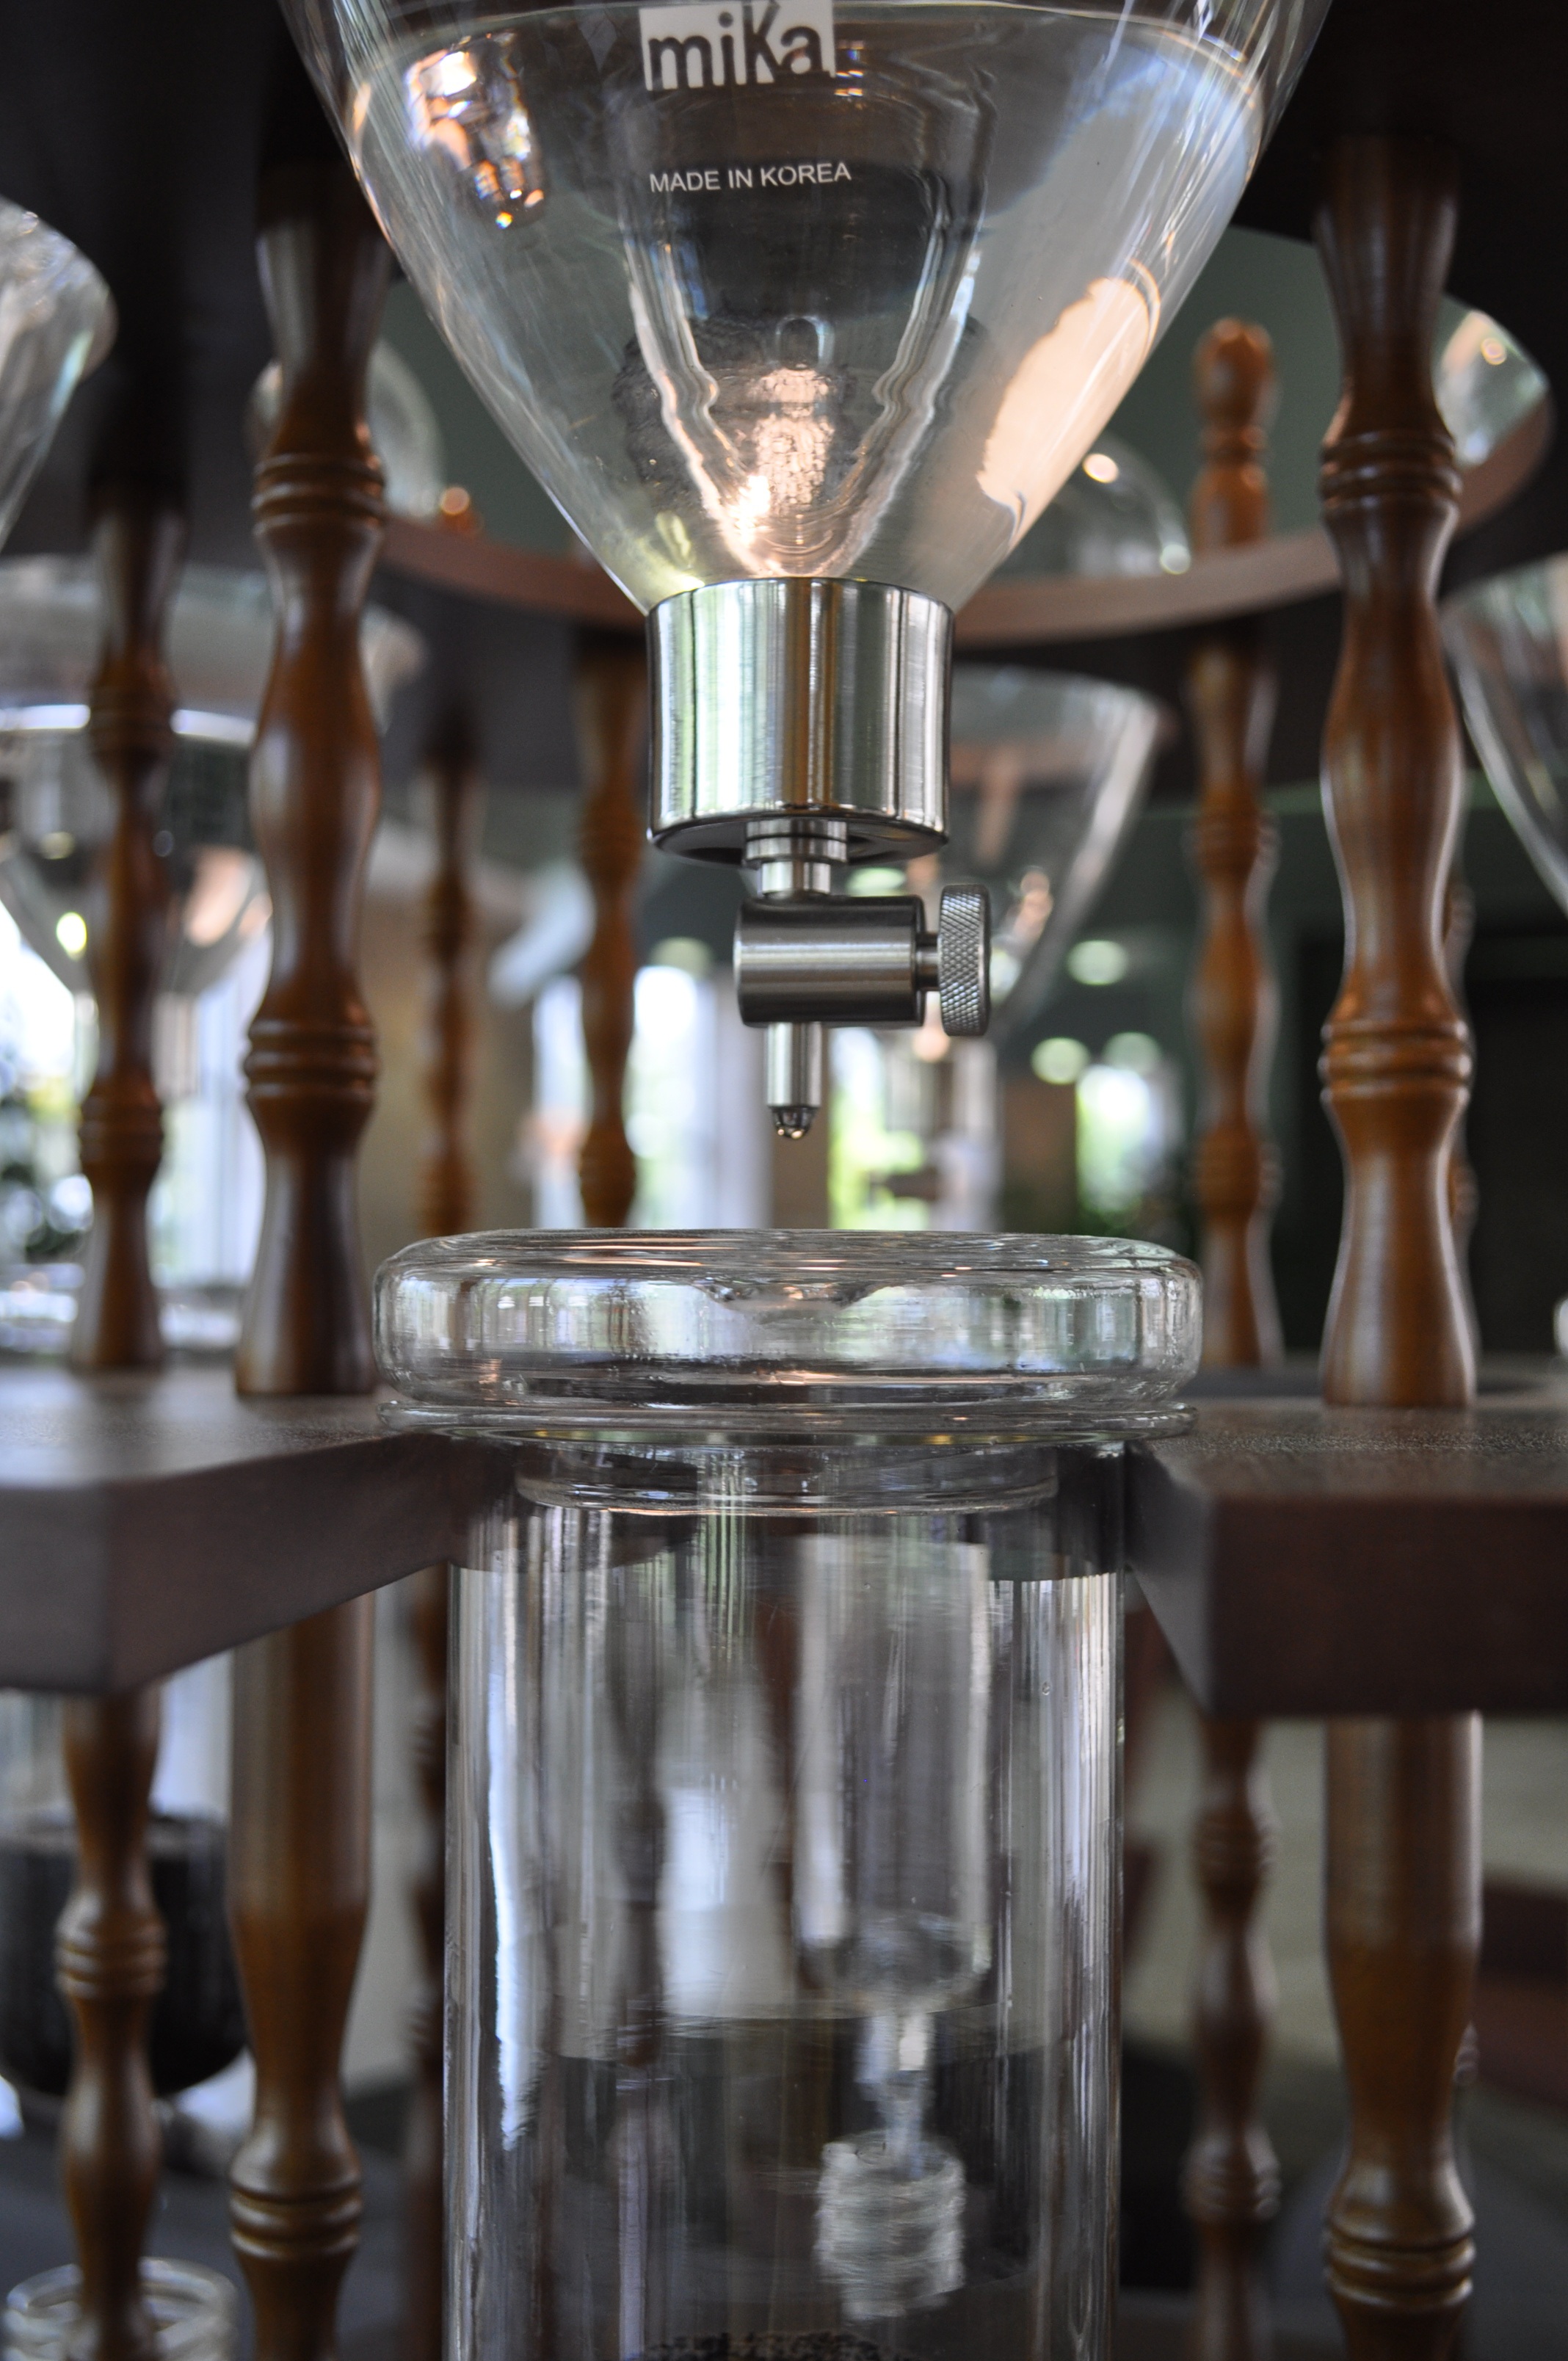
table, coffee, antique, furniture, room, lighting, dutch, trickle